NASCAR Craftsman Truck Series Championship Race

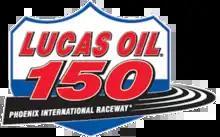
Lucas Oil was the title sponsor of the race from 2008 to 2022.

From 1995 until 1998, two races were held each year at Phoenix for the series. The first of the two Phoenix races in 1995 was the first-ever race for the series in its history. Since 1999, the track has had one Truck Series race each year and which has been held the fall each year except for 1999 and 2000 when it was held in March and 2011 when it was held in February.